Lyman Beecher

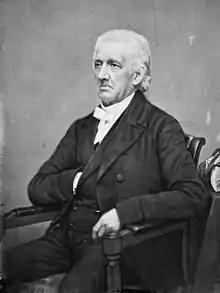
Photograph by Mathew Brady

In September 1798, he was licensed to preach by the New Haven West Association, and entered upon his clerical duties by supplying the pulpit in the Presbyterian church at East Hampton, Long Island, and was ordained in 1799. Here he married his first wife, Roxana Foote. His salary was $300 a year plus firewood, after five years increased to $400, with a dilapidated parsonage. To eke out his scanty income, his wife opened a private school, in which he was an instructor. Following Aaron Burr and Alexander Hamilton's 1804 duel, Beecher gained popular recognition when he gave a sermon before the Presbytery of Long Island which was promptly published as "The Remedy for Duelling" in 1806.